Franco Interlenghi

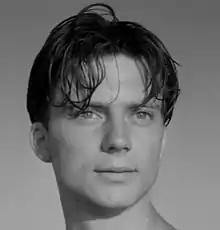
Interlenghi in the movie "Sunday in August" (1950)

He made his acting debut at 15 in Vittorio De Sica's 1946 Neorealist film "Sciuscià". He worked with great directors such as Alessandro Blasetti in "Fabiola", Roberto Rossellini in "Viva l'Italia!" and "Il generale della Rovere", Federico Fellini in "I vitelloni", Michelangelo Antonioni in "I vinti", Mauro Bolognini in "La notte brava" and Luchino Visconti in his stage adaptation of "Death of a Salesman". He also appeared in international films, such as Joseph L. Mankiewicz's "The Barefoot Contessa", Julien Duvivier's "Le petit monde de don Camillo", Charles Vidor's "A Farewell to Arms" and the Italian-American co-production "Ulysses", directed by Mario Camerini.